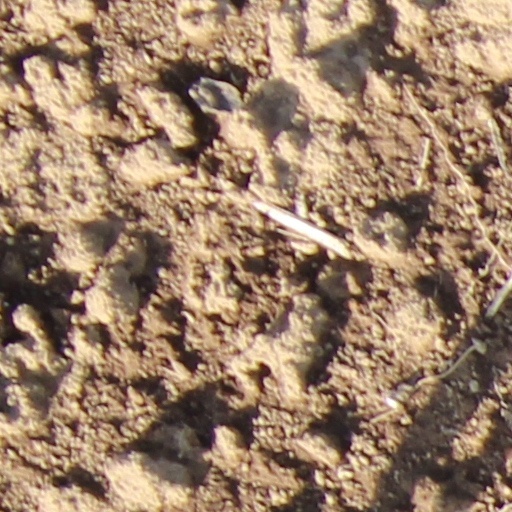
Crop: wheat